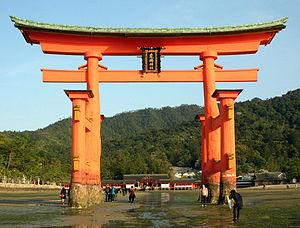
Le tori et le sanctuaire Itsukushima en arrière plan, île de Miyajima, préfecture de Hiroshima, Japon